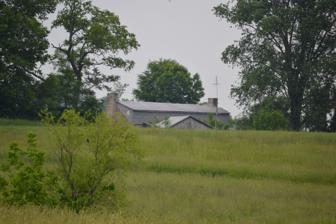
Building: Thomas Metcalfe House
Country: United States of America
Year built: 1810
Historic house in Kentucky, United States United States historic place Thomas Metcalf House U.S. National Register of Historic Places Distant view from the roadside Show map of Kentucky Show map of the United States Location Willie Curtis Rd. and Cedar Creek Rd., Robertson County, Kentucky near Mt. Olivet, Kentucky Coordinates 38°29′49″N 84°5′38″W / 38.49694°N 84.09389°W / 38.49694; -84.09389 Area 45 acres (18 ha) Built c.1810 Architect Thomas Metcalfe Architectural style Federal MPS Early Stone Buildings of Kentucky Outer Bluegrass and Pennyrile TR NRHP reference No. 87000187 Added to NRHP January 8, 1987 The Thomas Metcalfe House in Robertson County, Kentucky was the first house of Thomas Metcalfe (1780–1855), 10th governor of Kentucky (during 1828–1832).  The house was built by Metcalfe, a stonemason and building contractor, in c.1810. It was listed on the National Register of Historic Places in 1987 as Thomas Metcalf House , using an alternative accepted spelling of the governor's name;  the listing included the stone house and a smokehouse, on a 45-acre (18 ha) property that also included a non-contributing barn. Its location was given in the 1984 document as "6/10 mile south of U.S. 61 , 1-1/2 mile east of Kentucky 617 , two miles east of Kentontown , near Mt. Olivet ." It appears to be the house at intersection of what are now named Willie Curtis Rd. and Cedar Creek Rd., at 38°29′49″N 84°5′38″W / 38.49694°N 84.09389°W / 38.49694; -84.09389 . This is 2.8 miles east of Kentontown by road or 4.5 miles southwest of Olivet by road. A later home of Thomas Metcalfe, Forest Retreat in Nicholas County , is also listed on the National Register. See also List of buildings constructed by Thomas Metcalfe References